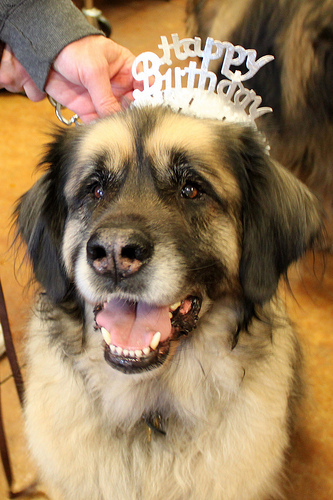
Breed: leonberger